DSER 20

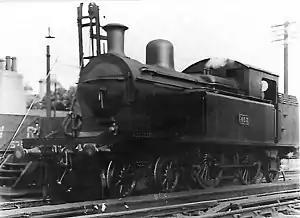
457 (former DSER 35) at Bray

The DSER 20 class was a class of three 4-4-2T locomotives operated by the Dublin and South Eastern Railway and later the Great Southern Railways and CIÉ.